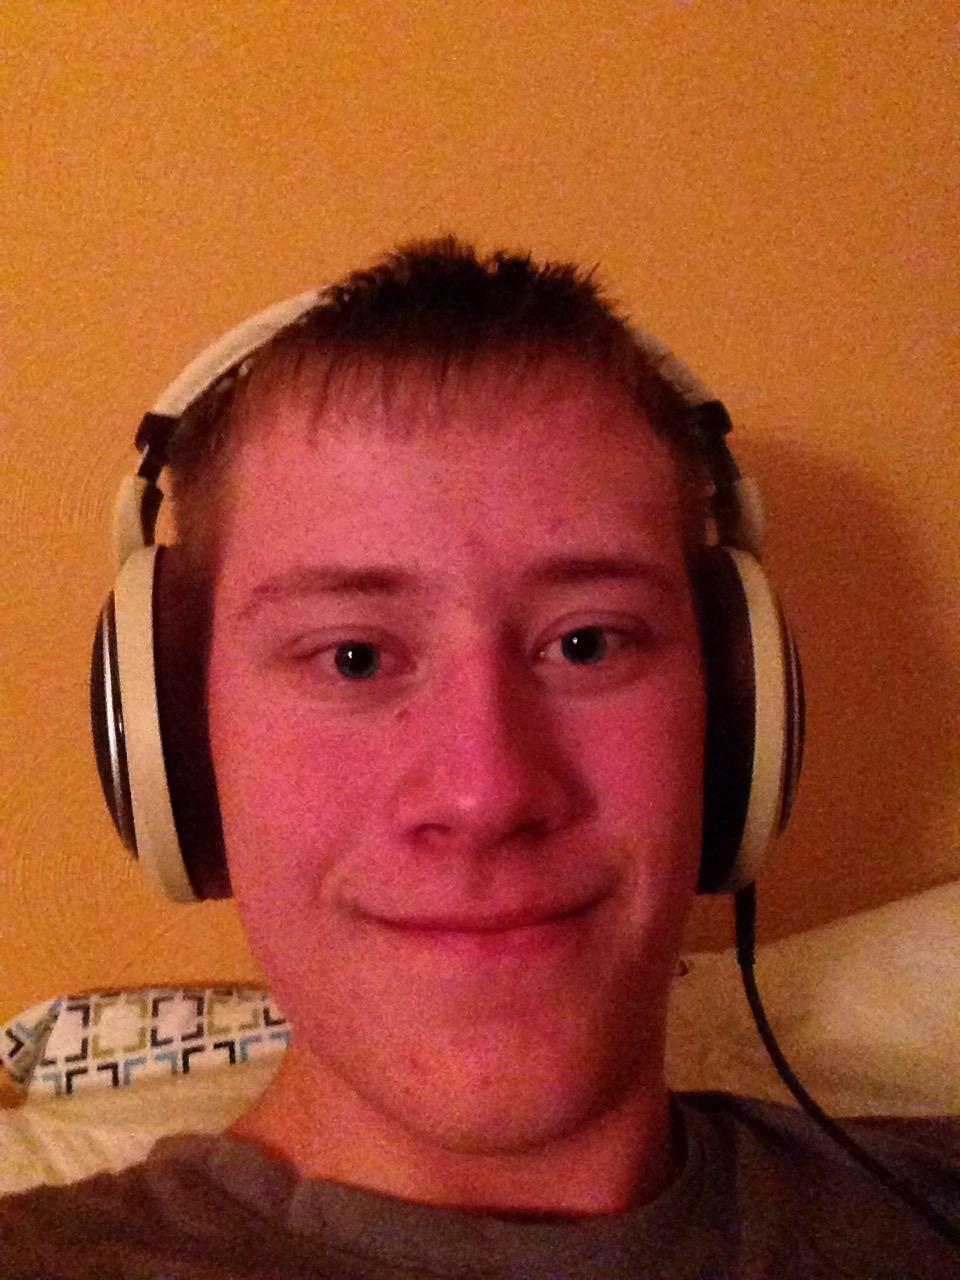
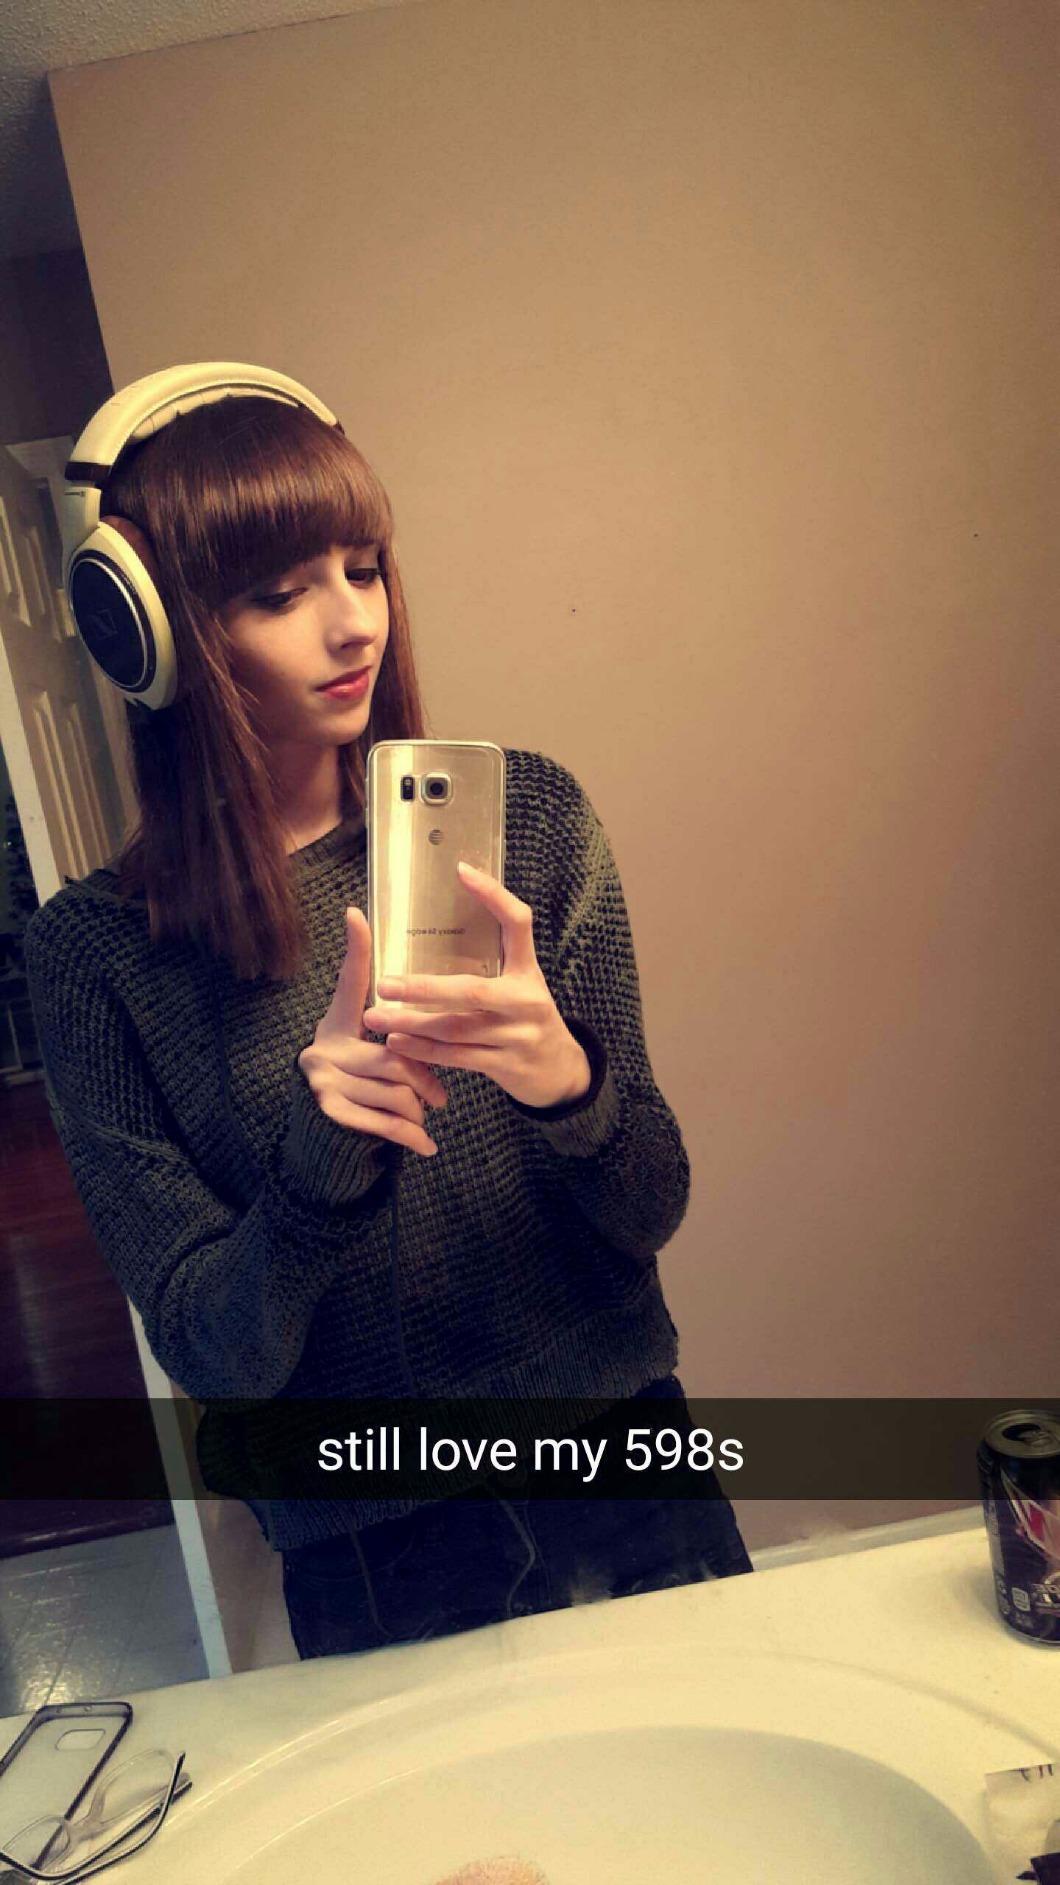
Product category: headphones
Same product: yes